Describe the emotion expressed in this image:  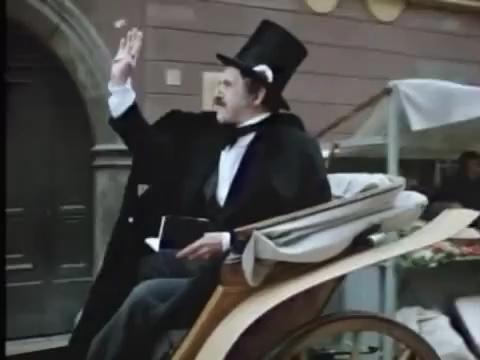
This person displays Suffering, valence and arousal with low intensity.